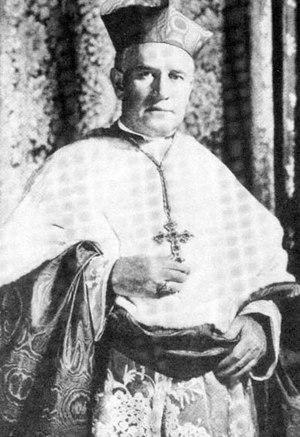
La liste des évêques et archevêques de New York recense les noms des évêques puis des archevêques qui se sont succédé à la tête du diocèse puis de l'archidiocèse de New York, aux États-Unis. Le diocèse de New York est créé le 8 avril 1808, par détachement de celui de Baltimore. Il est élevé au rang d'archidiocèse le 19 juillet 1850.
Patrick Joseph Hayes, né le 2 juillet 1872 à New York aux États-Unis et mort le 4 septembre 1938 à Monticello dans l'État de New York, est un cardinal américain de l'Église catholique, archevêque de New York de 1919 à sa mort.
André Mocquereau, né à La Tessoualle le 6 juin 1849 et mort à Solesmes le 18 janvier 1930, est un moine français à l'abbaye Saint-Pierre de Solesmes, musicologue grégorien, qui avait une grande influence sur la restauration du chant grégorien avec son immense qualité comme musicien.